Marsh seedeater

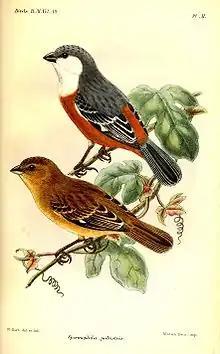
Marsh seedeater by W. M. Hart

It is threatened by habitat loss, trapping for the pet trade, and pesticides. It is currently protected across most of its range and several protected areas may help safeguard this species.